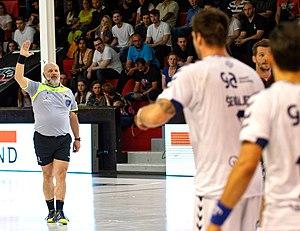
L'arbitre lève la main pour signifier le jeu passif de l'équipe attaquante. En application de la règle de 2016, les attaquants ont un maximum de 6 passes pour conclure.
Le handball [ʔɑ̃dbal] est un sport collectif joué à la main où deux équipes de sept joueurs s'affrontent avec un ballon en respectant plusieurs règles sur un terrain rectangulaire de dimensions 40 m par 20 m, séparé en deux camps.